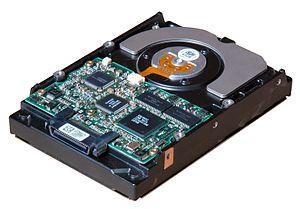
Small Computer System Interface est un standard définissant un bus informatique reliant un ordinateur à des périphériques ou à un autre ordinateur aujourd'hui en cours de remplacement par le SAS.